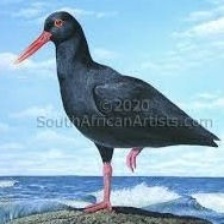
Species: AFRICAN OYSTER CATCHER
Scientific name: HAEMATOPUS MOQUINI
ImageNet parent category: oystercatcher